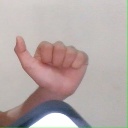
अक्षर: त